Ping Pong (1986 film)

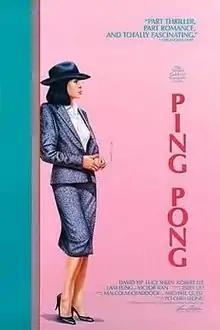
Theatrical release poster

Ping Pong is a 1986 British comedy mystery film directed by Po-Chih Leong. It stars David Yip, Lucy Sheen, and Robert Lee. The film was produced by Picture Palace Films for Film Four International. Sheen in her debut role plays Elaine Choi, a law clerk brought in to carry out the will of a prominent restaurateur. It premiered at the Venice Film Festival.